Brendan Hansen

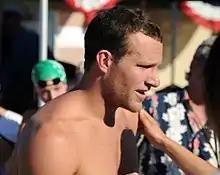
Hansen in 2008

Hansen was born and grew up in Havertown, a suburb of Philadelphia, Pennsylvania. He attended Haverford Senior High School. He swam for several clubs, including Karakung Swim Club and Suburban Seahawks Club. Whilst at Karakung Swin Club in Havertown, Brendan competed and learned from Christopher Lesovitz and Timothy Galvin.